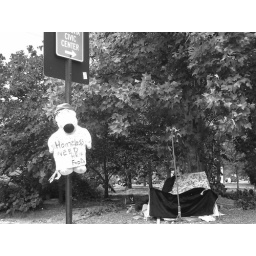
this is a shanty built by a homeless dude. black and white seemed to underscore its mood.